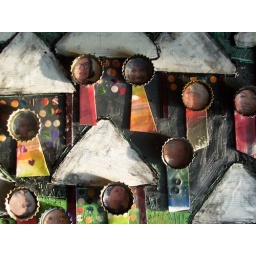
Put magazine cut-out faces in old beer bottle caps for the people. Then used scrap watercolor paper for their bodies.